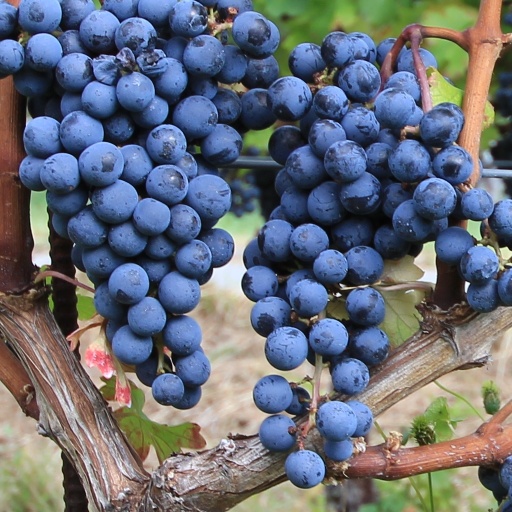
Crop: grape